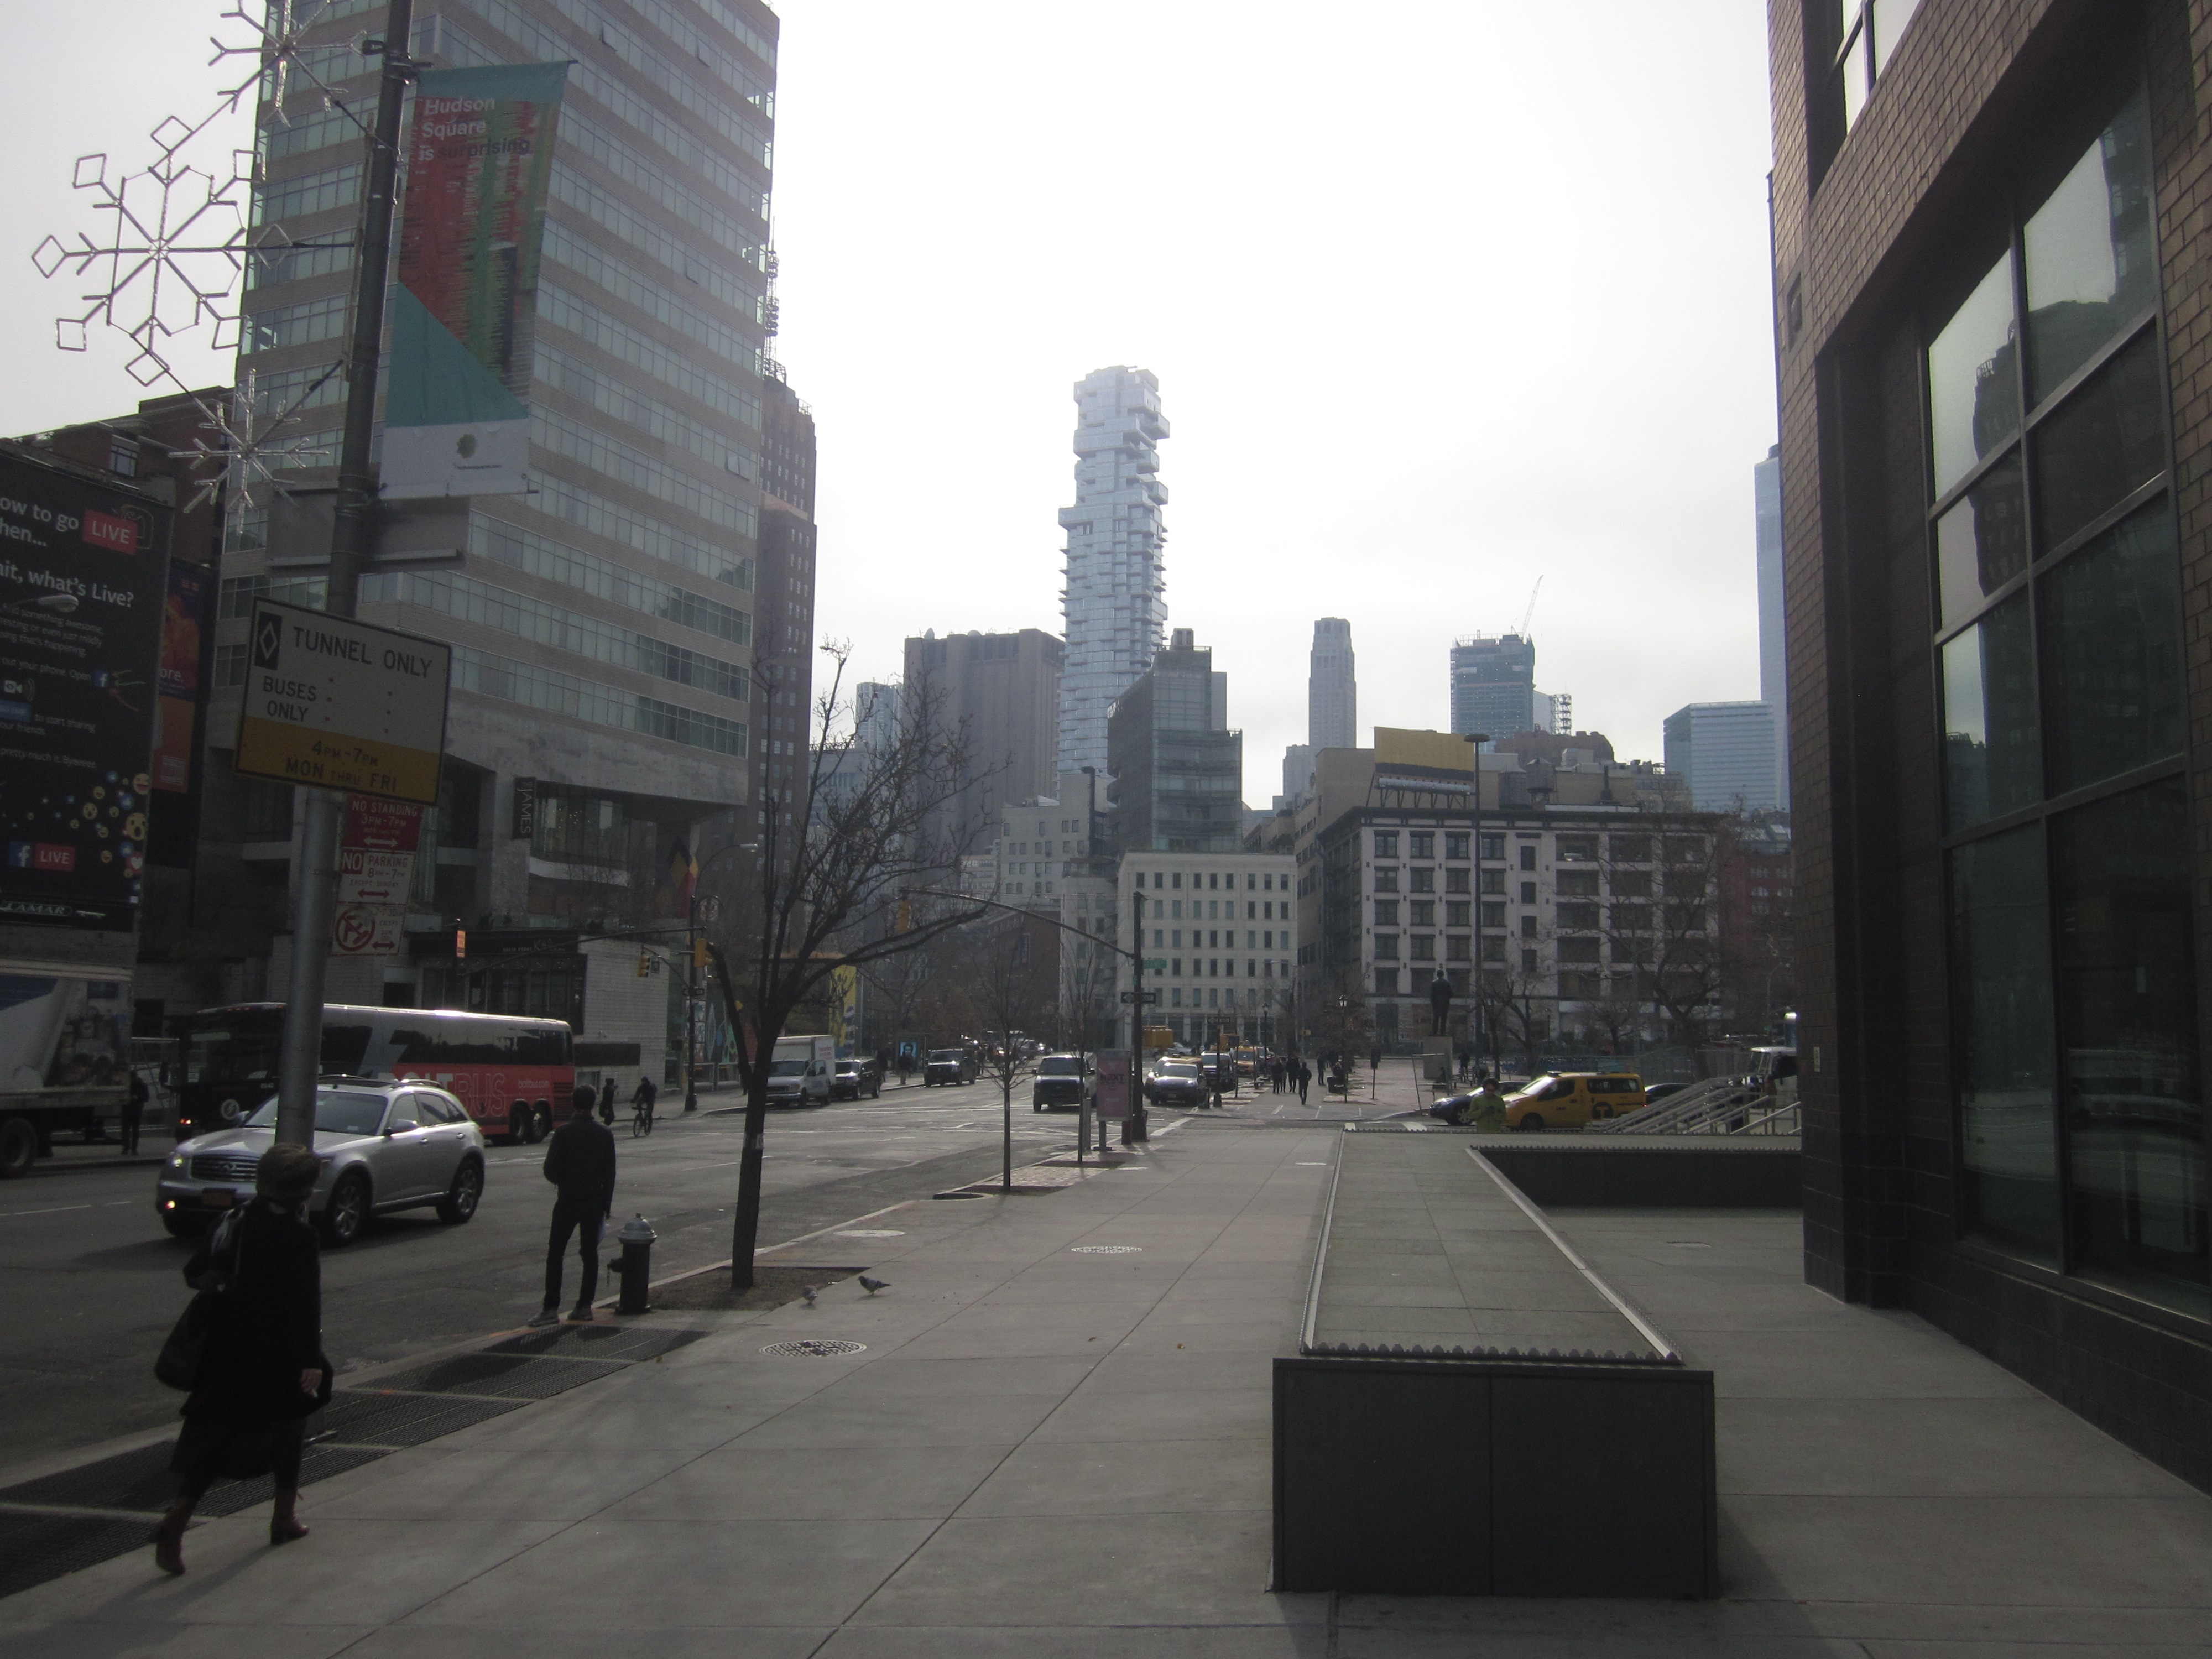
pedestrian, architecture, road, skyline, street, city, skyscraper, cityscape, downtown, plaza, landmark, lane, tower block, town square, metropolis, urban area, human settlement, metropolitan area